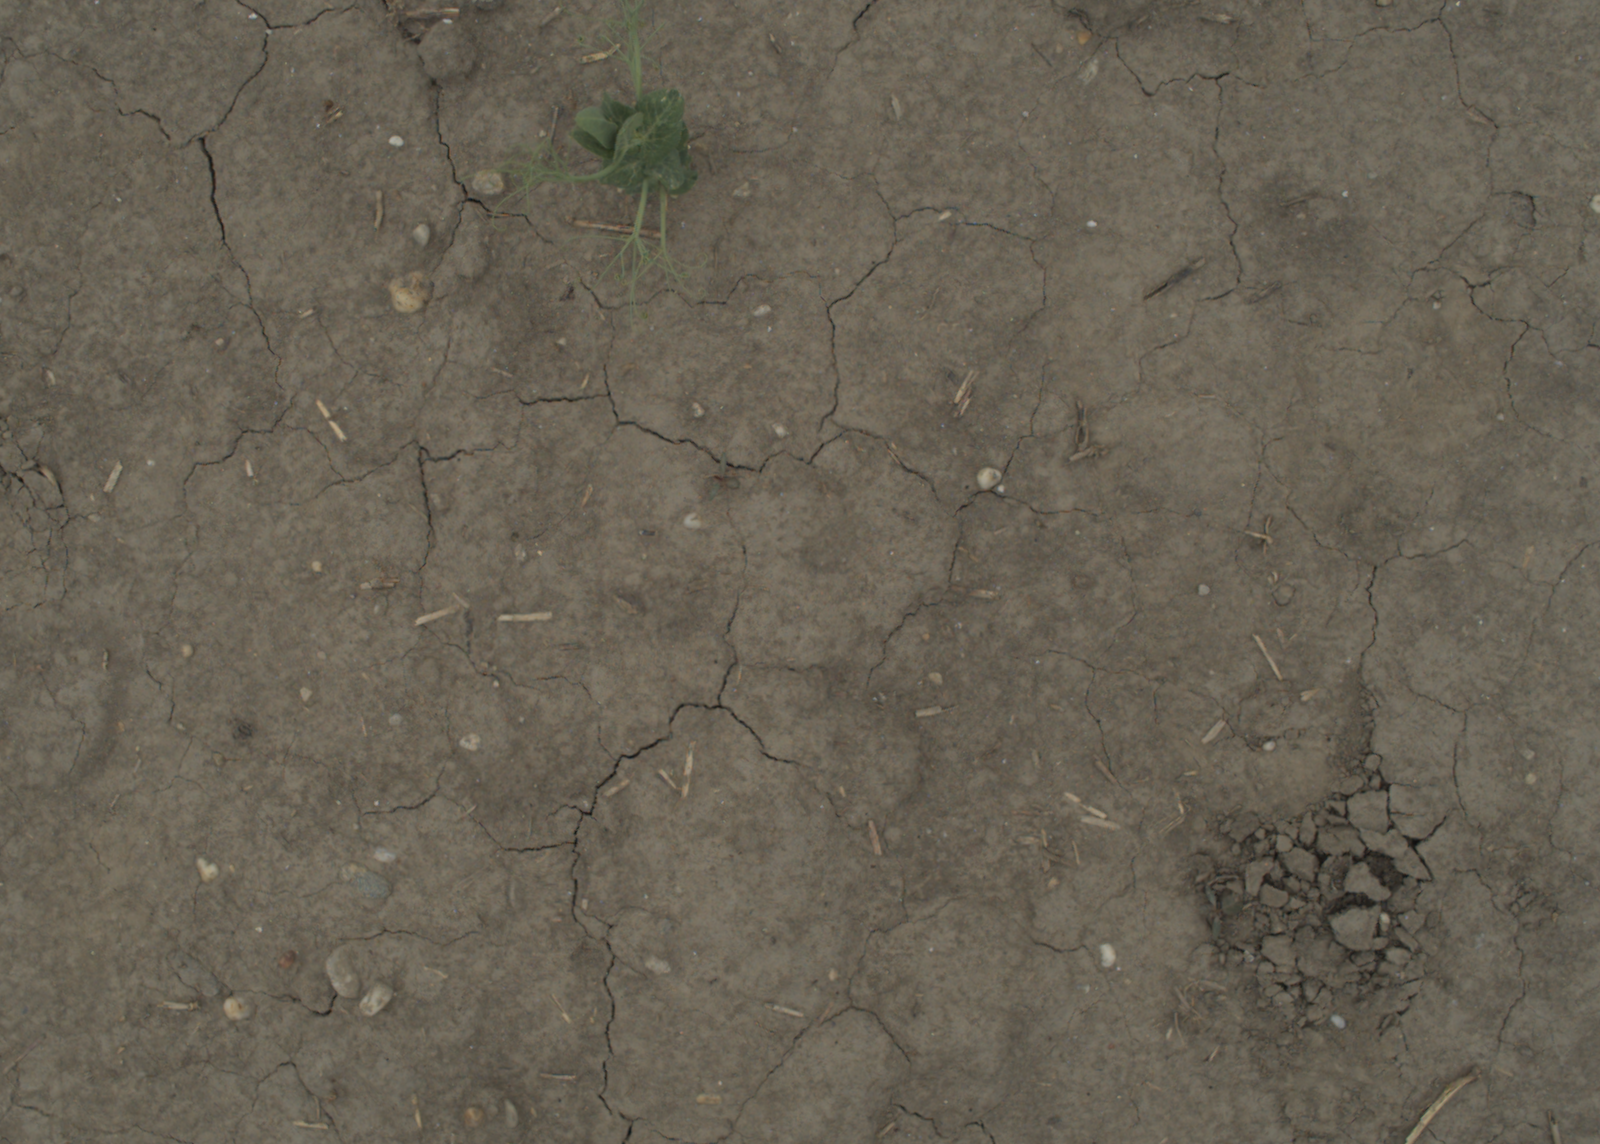
Capture date: 05.07.2021 13:21:15
Weather: cloudy
Wind: medium
Seeding date: 08.06.2021
Plant canopy height (mm): 961